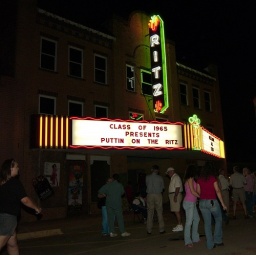
The exterior in 2005 after windows were replaced and the sign and marquee were restored. Wellington Leader photo.